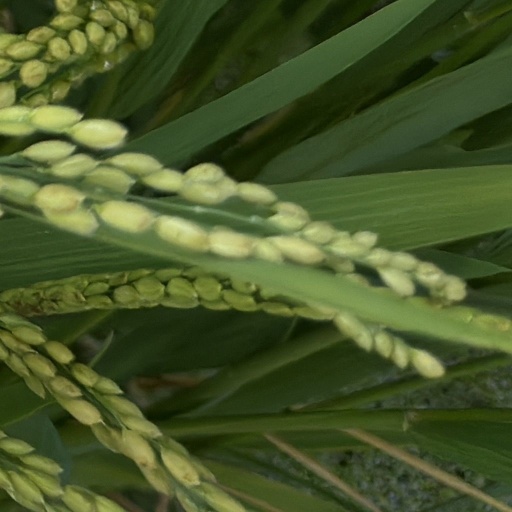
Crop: rice